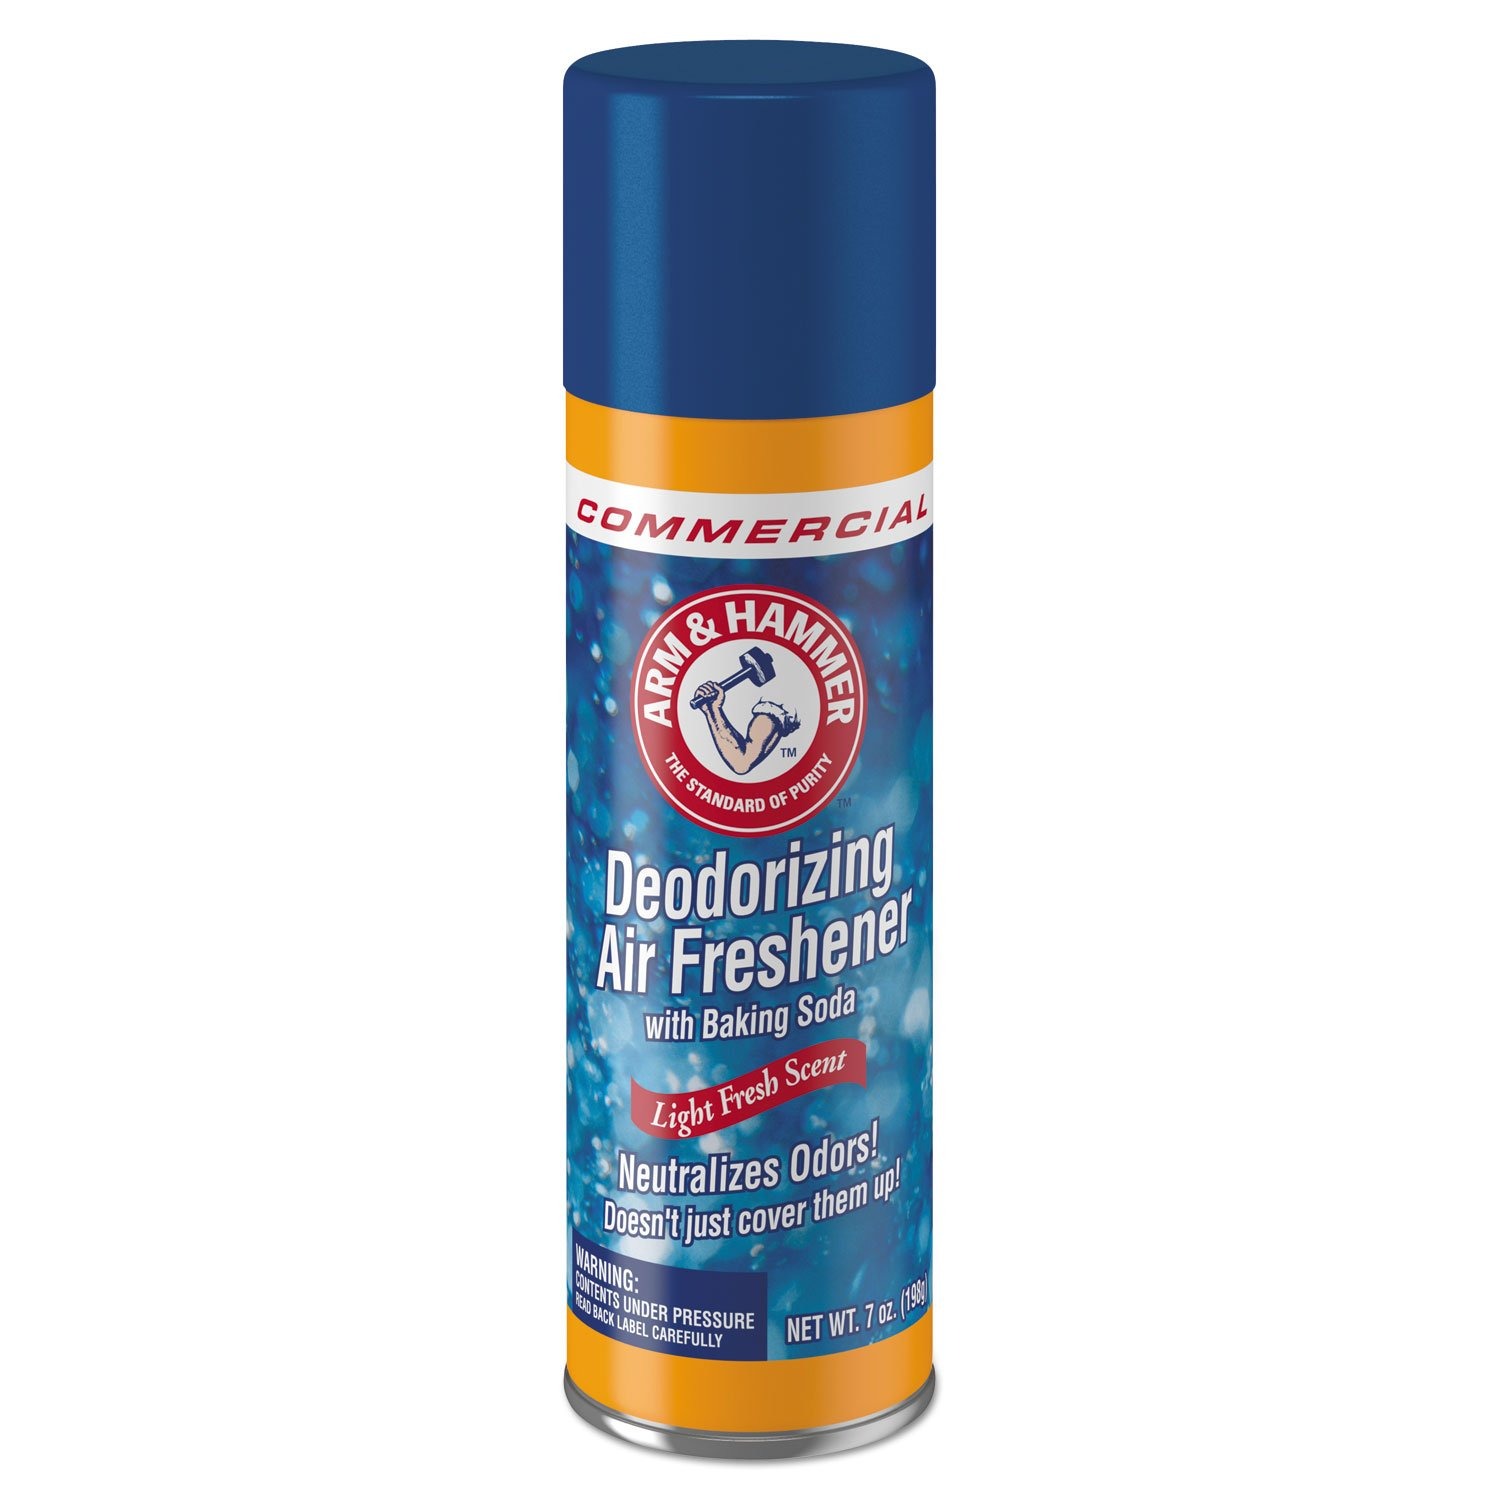
Item Name: CHURCH & DWIGHT CO., INC Absorbs odors with the power of Arm & Hammer baking soda. Includes 12 per case. Manufacturer Part Number: CDC 33200-94170
Value: 1.0
Unit: Count

Price: 44.42